Wellington Rato

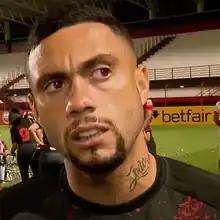
Wellington Rato in 2022

Wellington Soares da Silva (born 18 June 1992), known as Wellington Rato, is a Brazilian footballer who plays as an attacking midfielder for Goiás Esporte Clube.